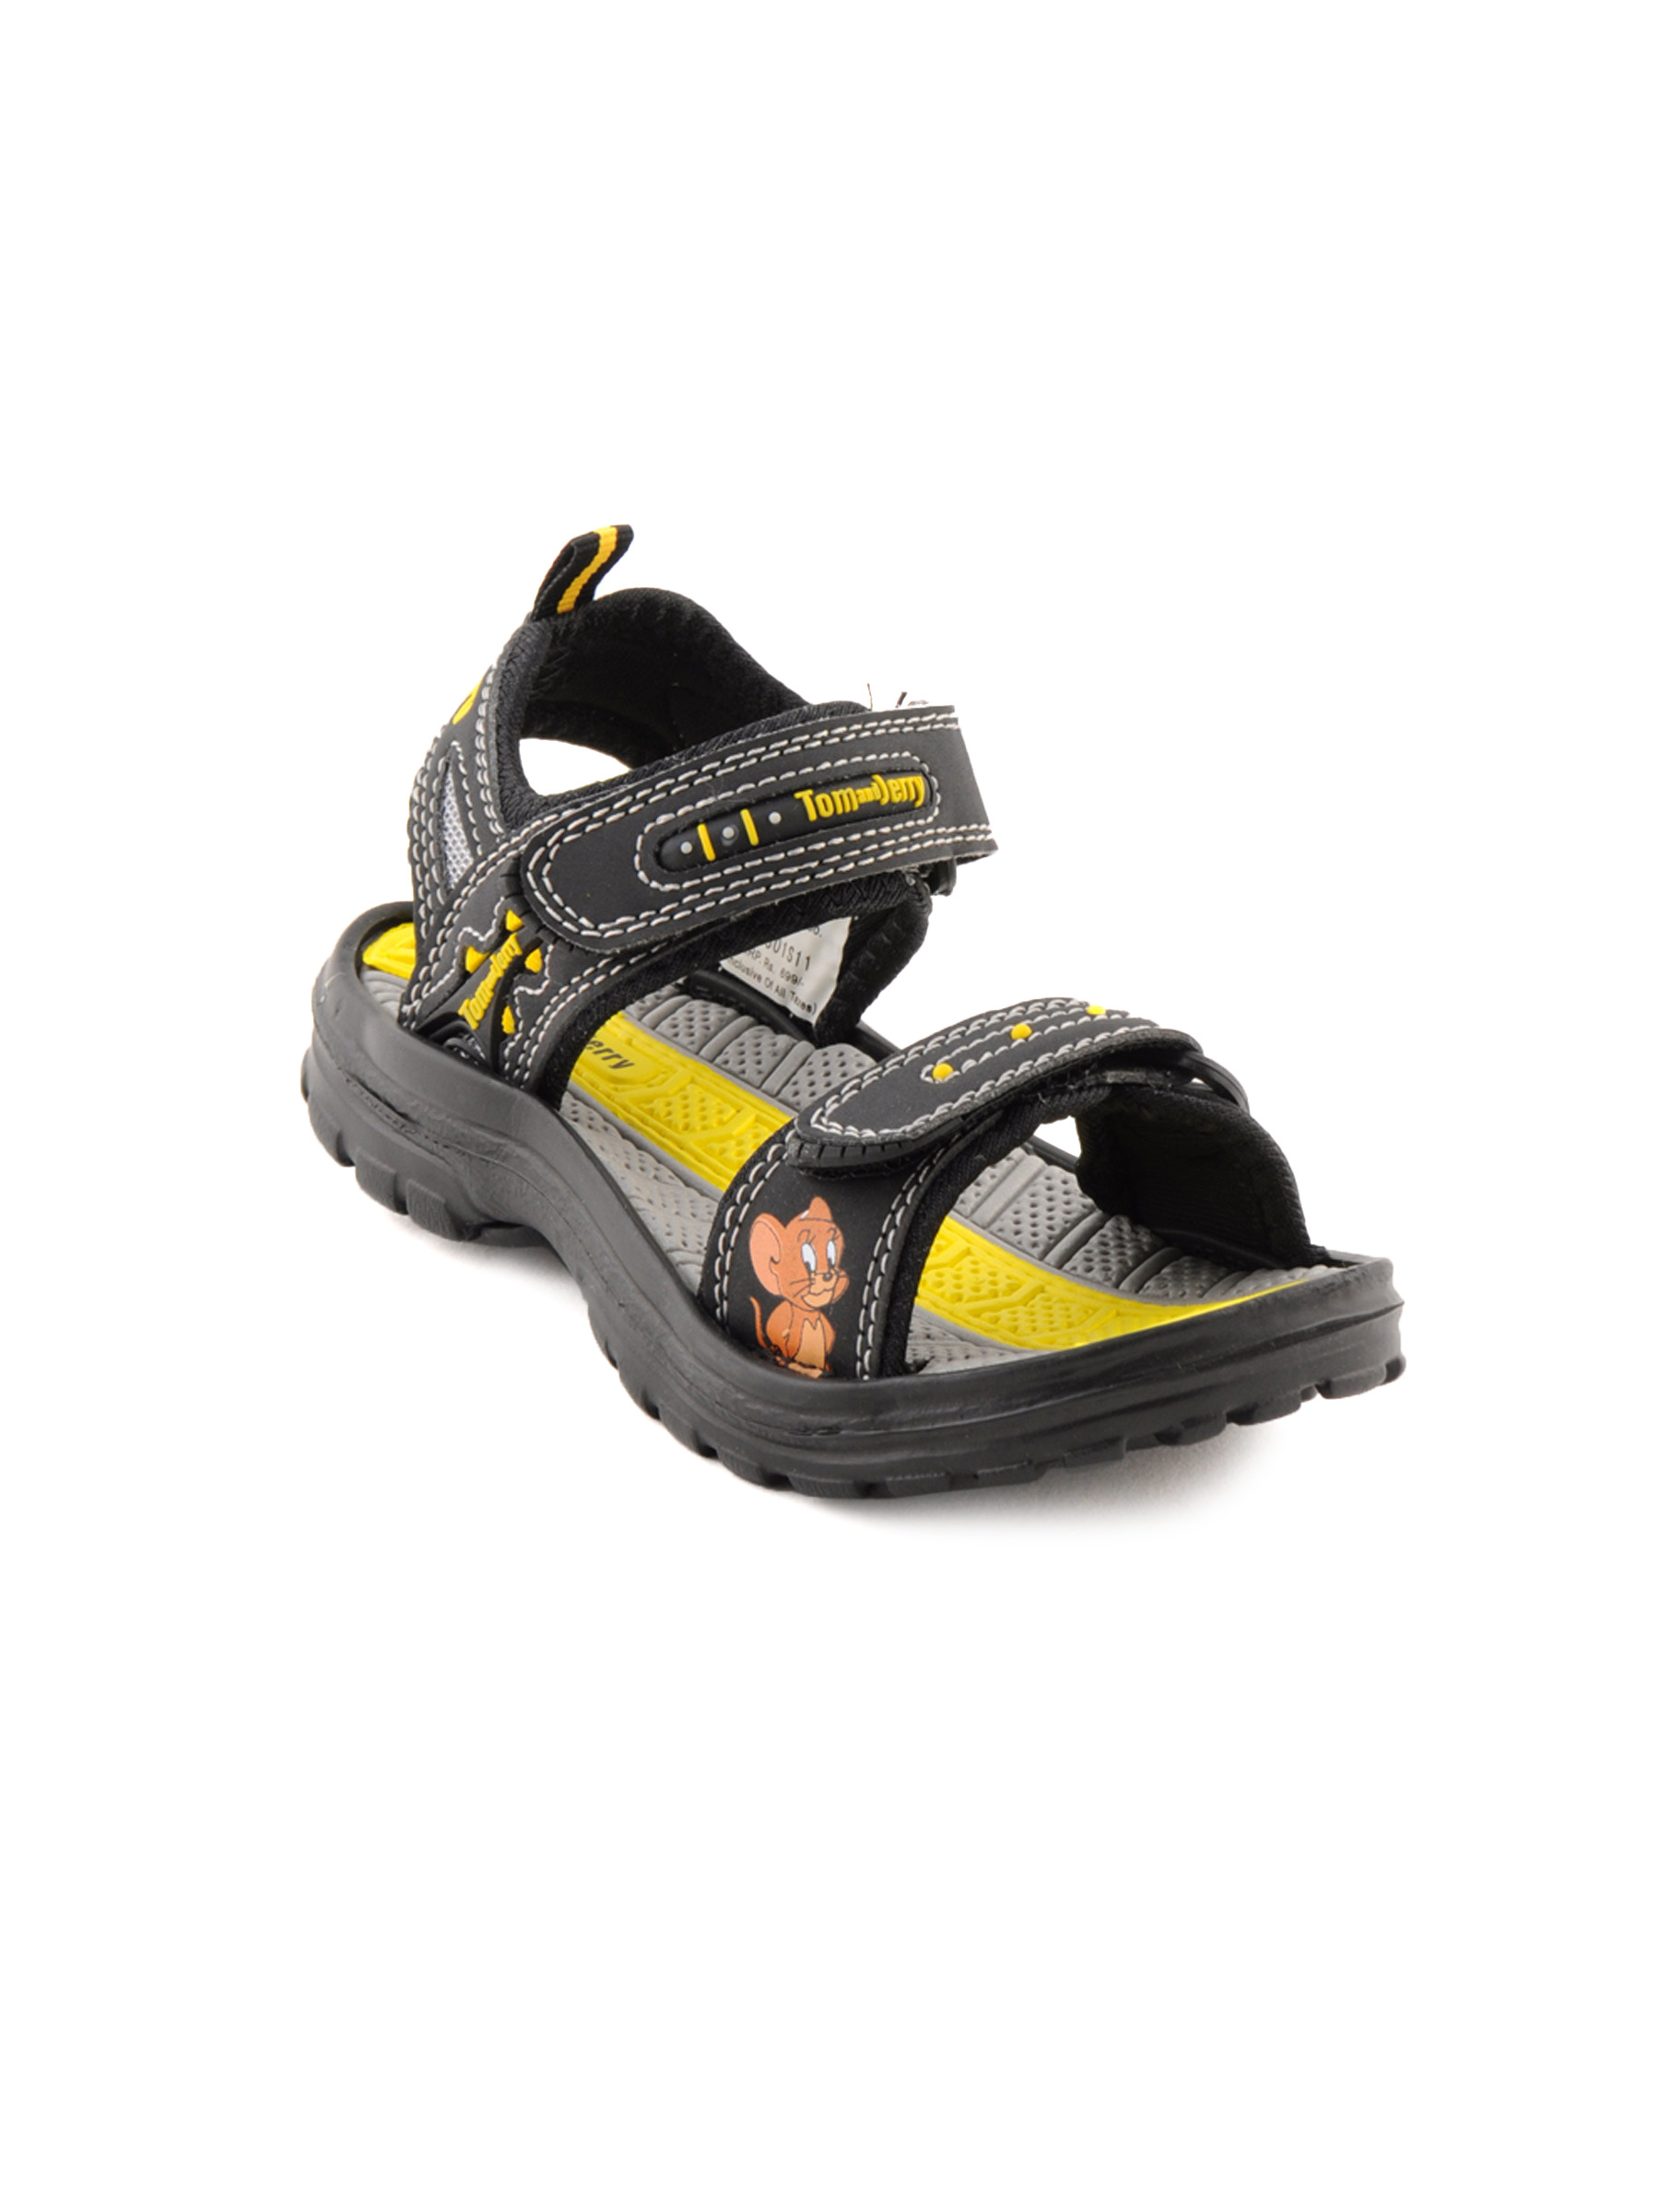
Warner Bros Kids Unisex TJ Jerry  Black Sandals
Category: Footwear / Sandal / Sandals
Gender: Unisex
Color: Black
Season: Fall 2012
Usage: Casual